Charly Gaul

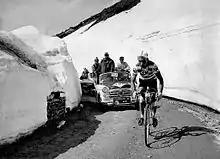
Gaul at the 1959 Giro d'Italia

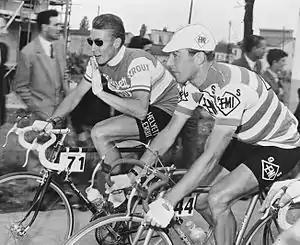
Jacques Anquetil and Gaul at the 1959 Giro d'Italia

Gaul won the Giro d'Italia in 1956 and 1959. His victory in 1956 came after leaving the field in the climb of Monte Bondone at 1,300m. Snow fell and Gaul was alone with 88 km to go. It was so cold that he had to be carried off his bike at the finish and stopped on the way up for a drink.